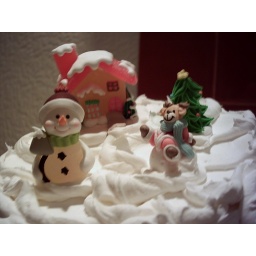
Italian edible Christmas figures on a rich fruit cake cover'd in lashings of Royal Icing.